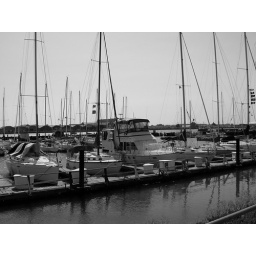
Vallejo yacht club in black and white